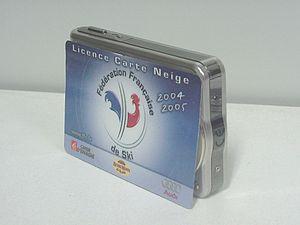
Exilim est une gamme d'appareil photographique numérique de type compact introduite en 2002 par Casio.
Le Casio Exilim EX-S100 est un appareil photographique numérique de type compact fabriqué par Casio dans la gamme Exilim Card série S.